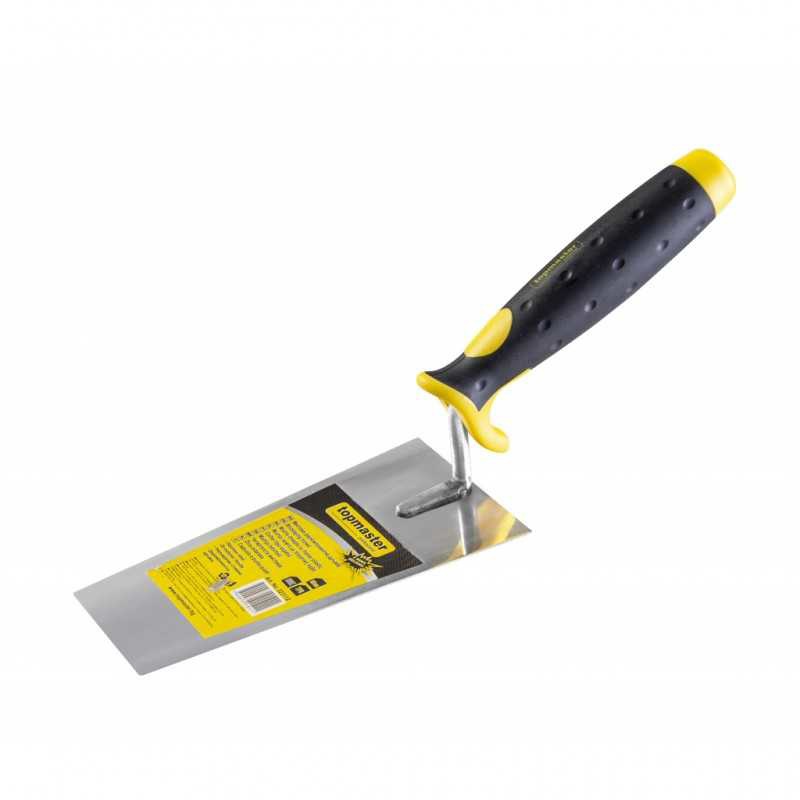
Mistrie 100x120 mm, Topmaster, 323111
Sculele de mana Topmaster combina un design de exceptie cu o perioada lunga de utilizare. Mistria Topmaster prezinta urmatoarele caracteristici: Construita din Otel Inox Maner bi material Sudura in puncte durabila Material:otel inoxidabil. Maner in doua straturi pentru prindere mai buna Caracteristici: Lungime : 120 mm Material : Otel Latime : 100 mm
Brand: Top strong
Category: Hardware > Tools > Mattocks & Pickaxes